Mahlon Apgar IV

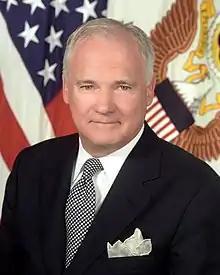

Mahlon "Sandy" Apgar IV (January 14, 1941 – December 11, 2023) was an American government and business consultant. He served as a housing, infrastructure, and real estate consultant to global corporations and government agencies, and a non-resident Senior Advisor at the Center for Strategic and International Studies (CSIS). He is known as the "father" of the United States Army's housing privatization program, the largest such public-private partnership program in the Department of Defense. He was a partner and senior advisor at the Boston Consulting Group (BCG), and a partner at McKinsey & Company where he led its operations in Saudi Arabia, and a Senior Scholar at the Woodrow Wilson International Center for Scholars where he wrote the playbook on public-private partnerships.